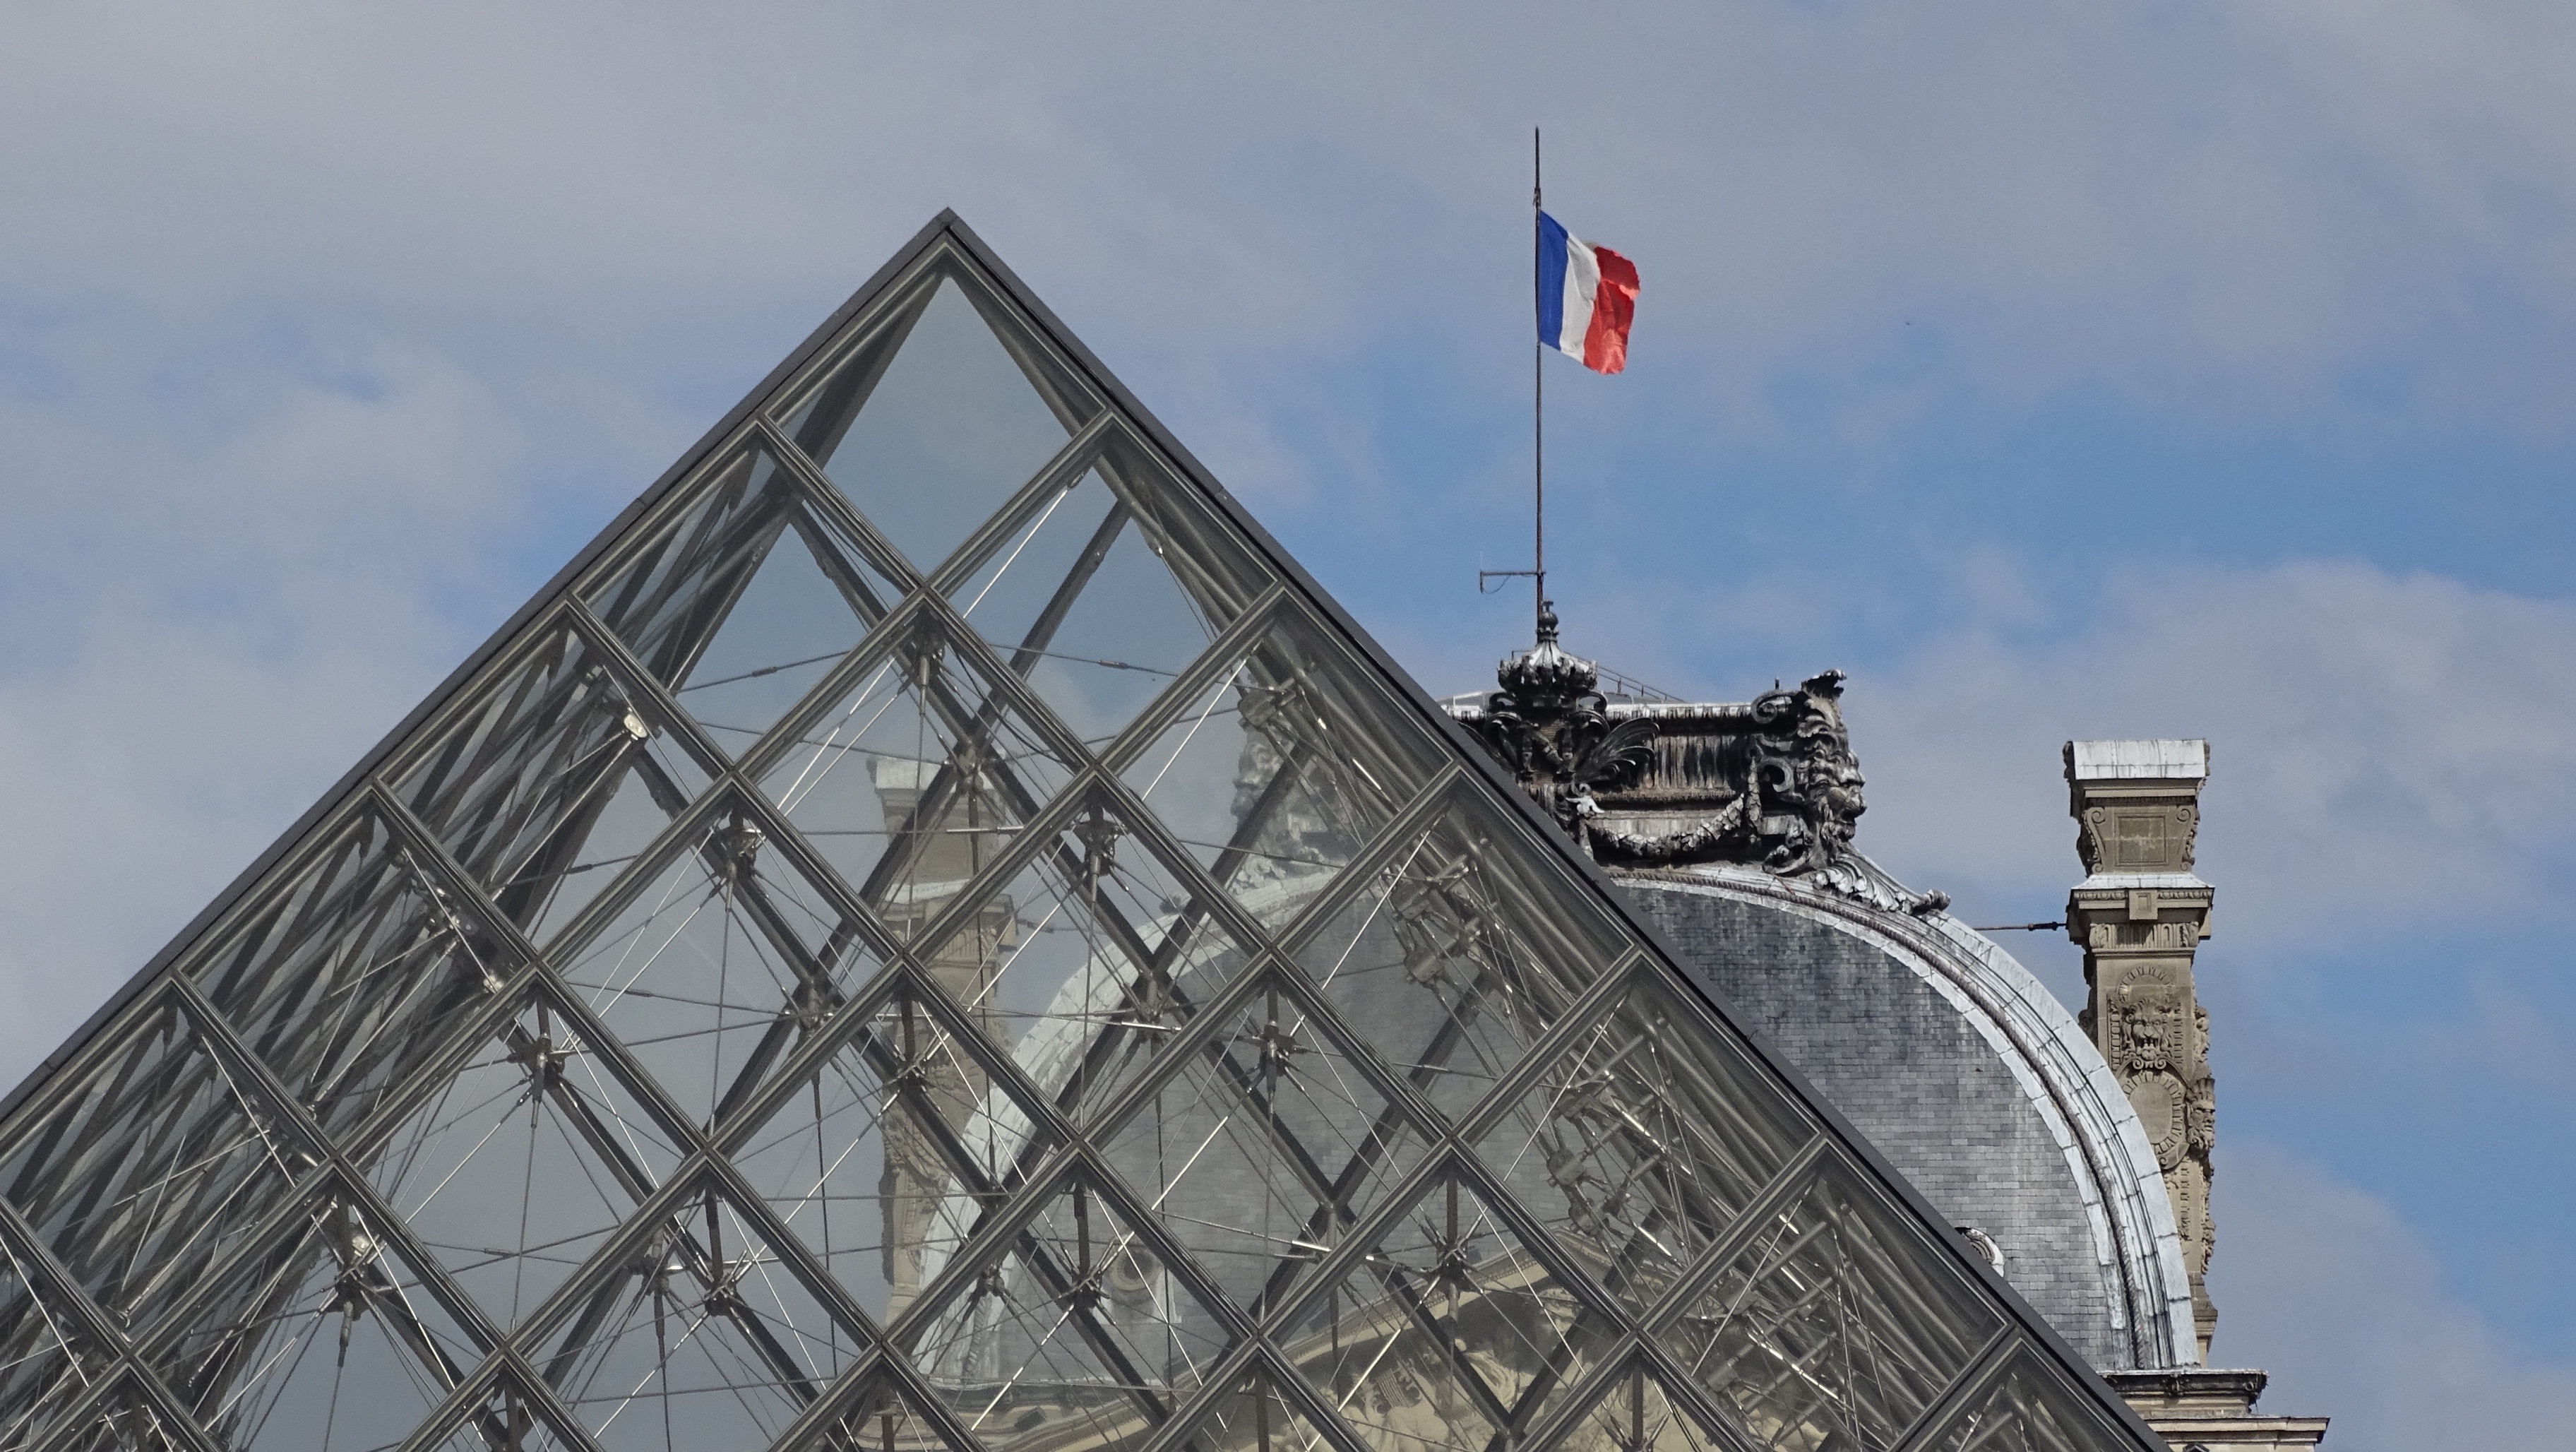
sky, skyscraper, tower, mast, landmark, spire